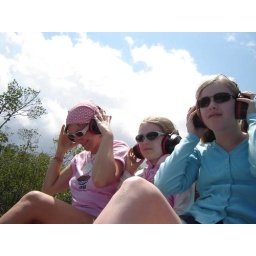
Op de &amp;quot;airboat&amp;quot; door de Evergaldes... 50 km/u over het water